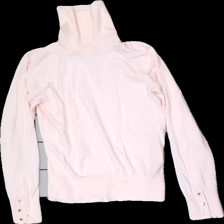
View: front
Type: Top
Category: Ladies
Brand: Lindex
Colors: Pink
Material: 92% viscose, 8% elastane
Cut: Regular, Tight
Size: M
Season: All
Stains: Minor
Price range: 50-100
Recommended usage: Export